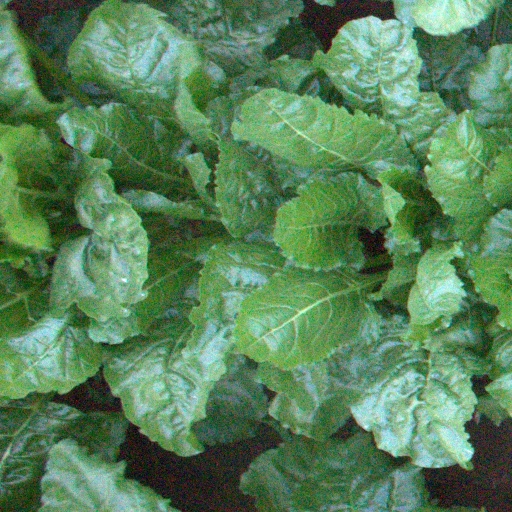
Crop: sugar beet